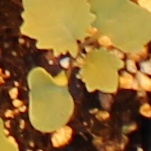
Label: Canola